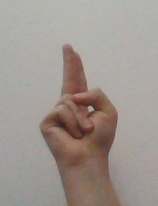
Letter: taa